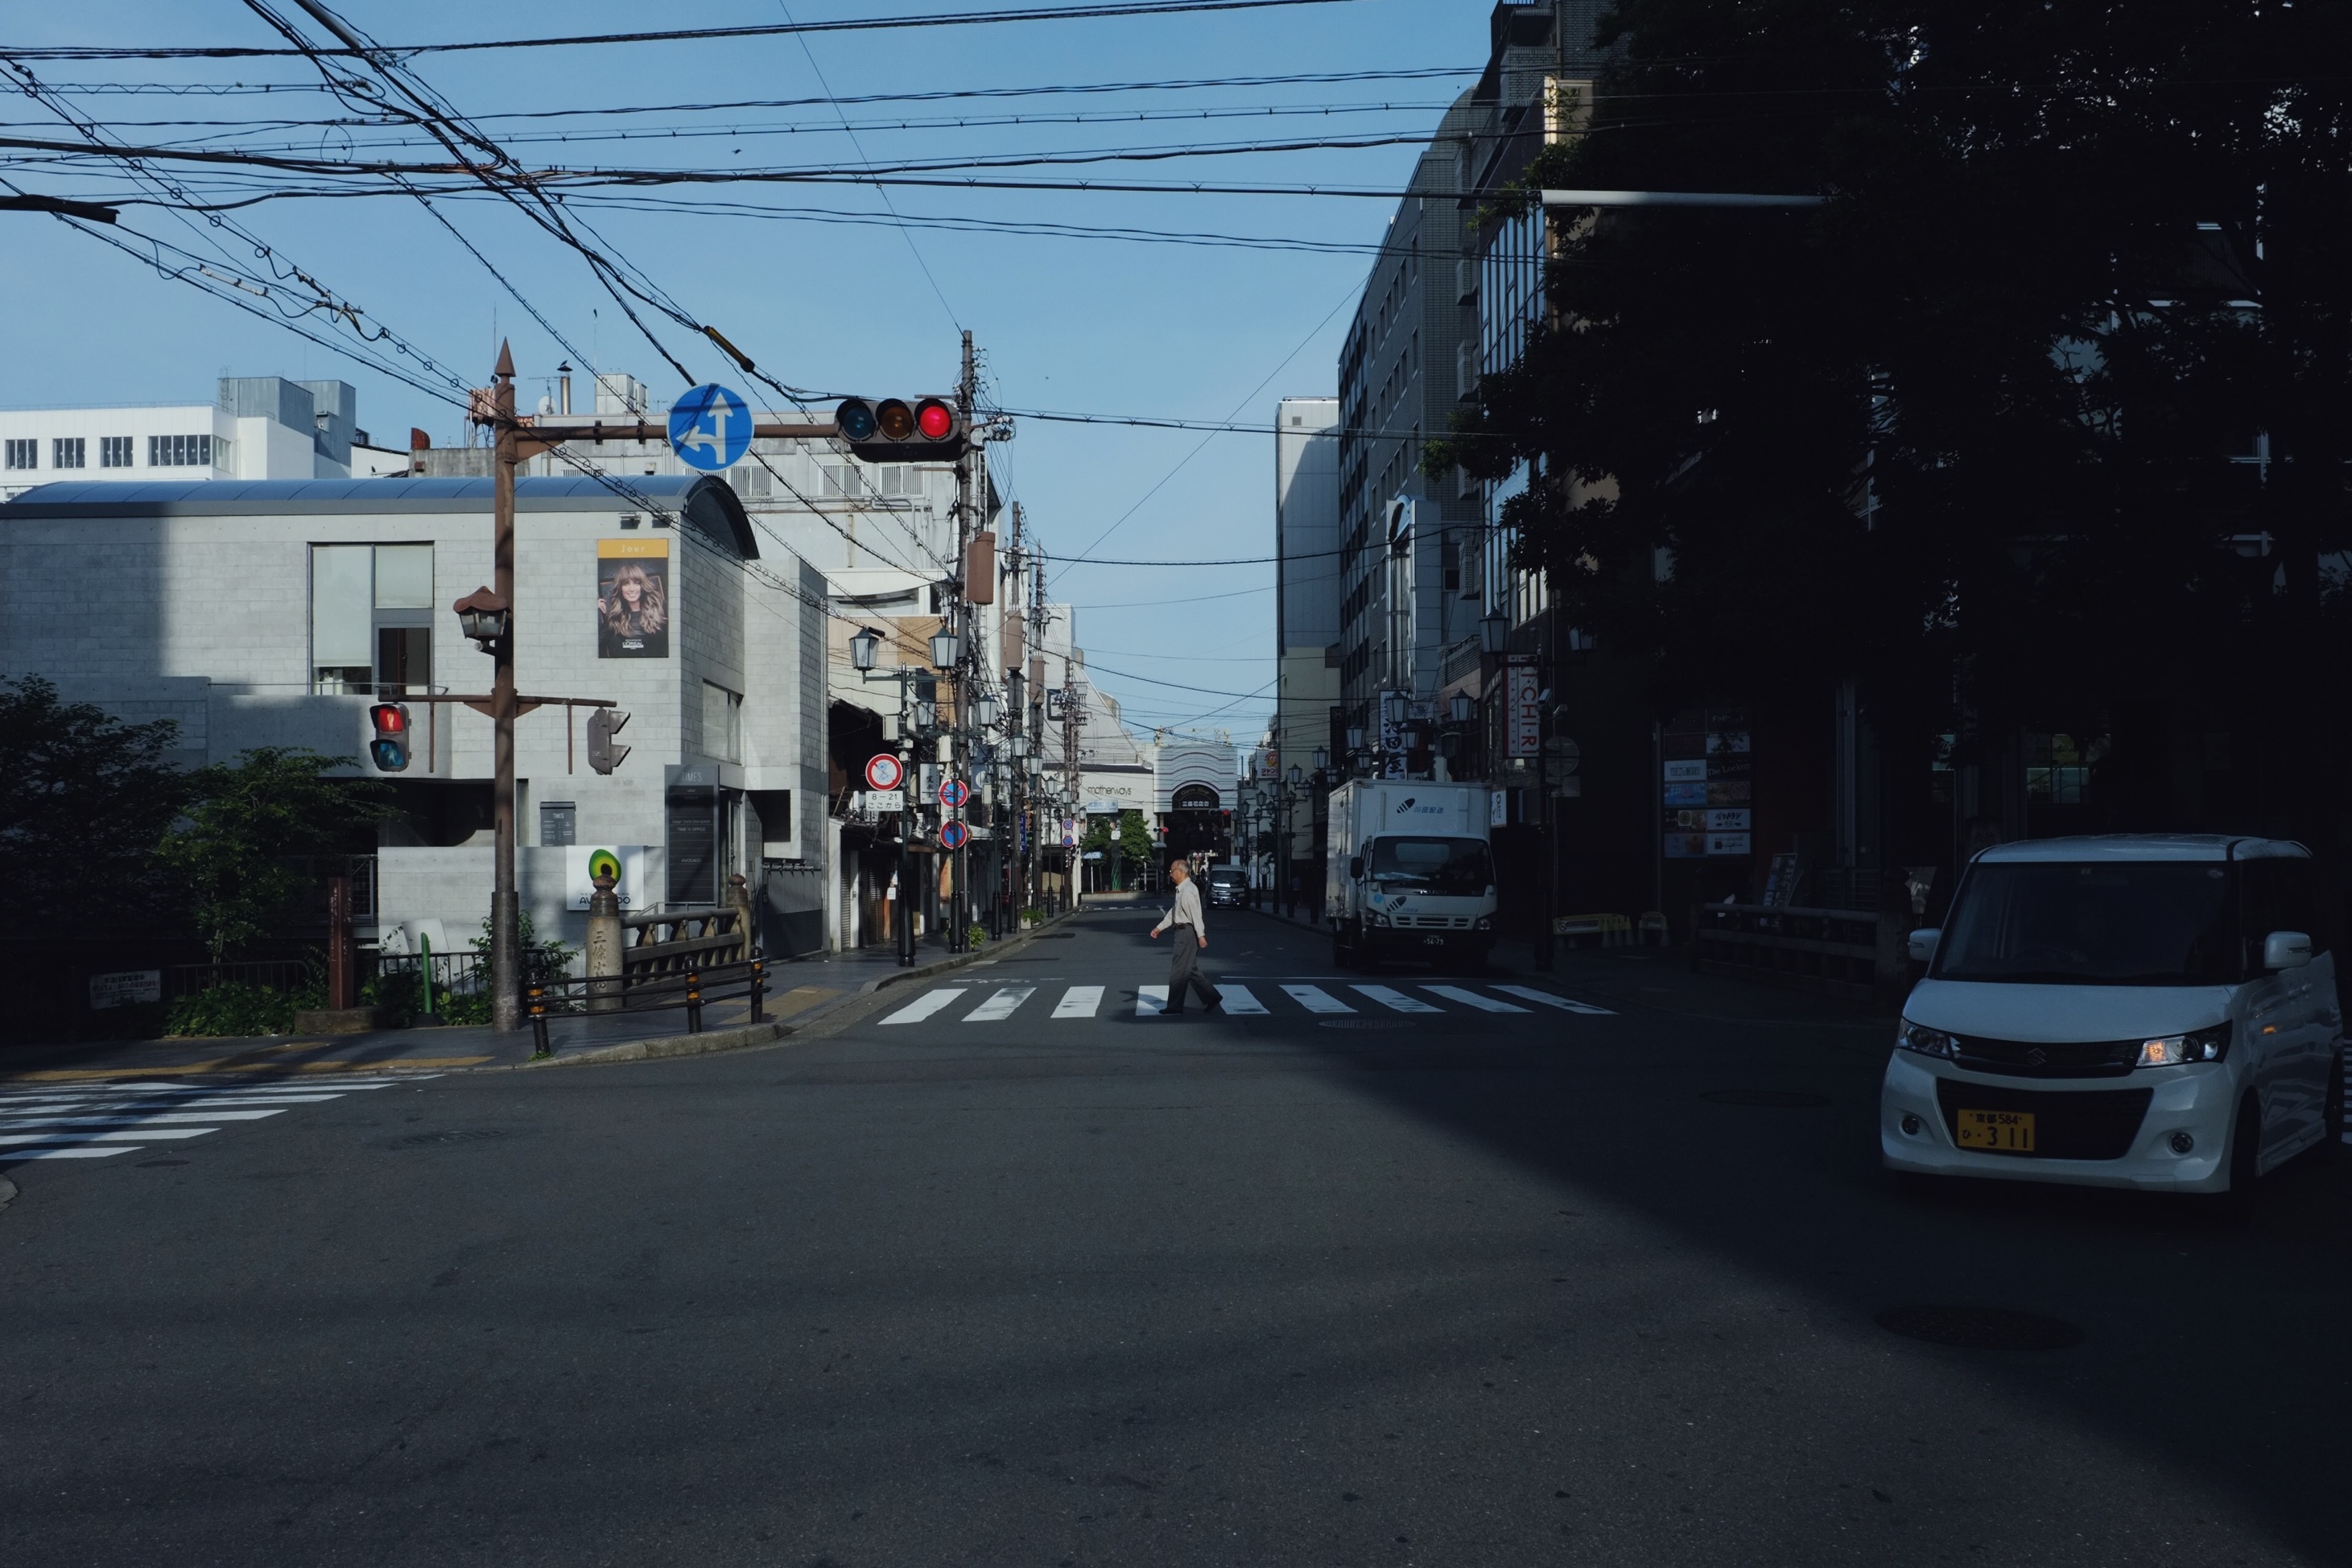
pedestrian, road, street, town, asphalt, downtown, suburb, vehicle, lane, lighting, infrastructure, urban area, residential area